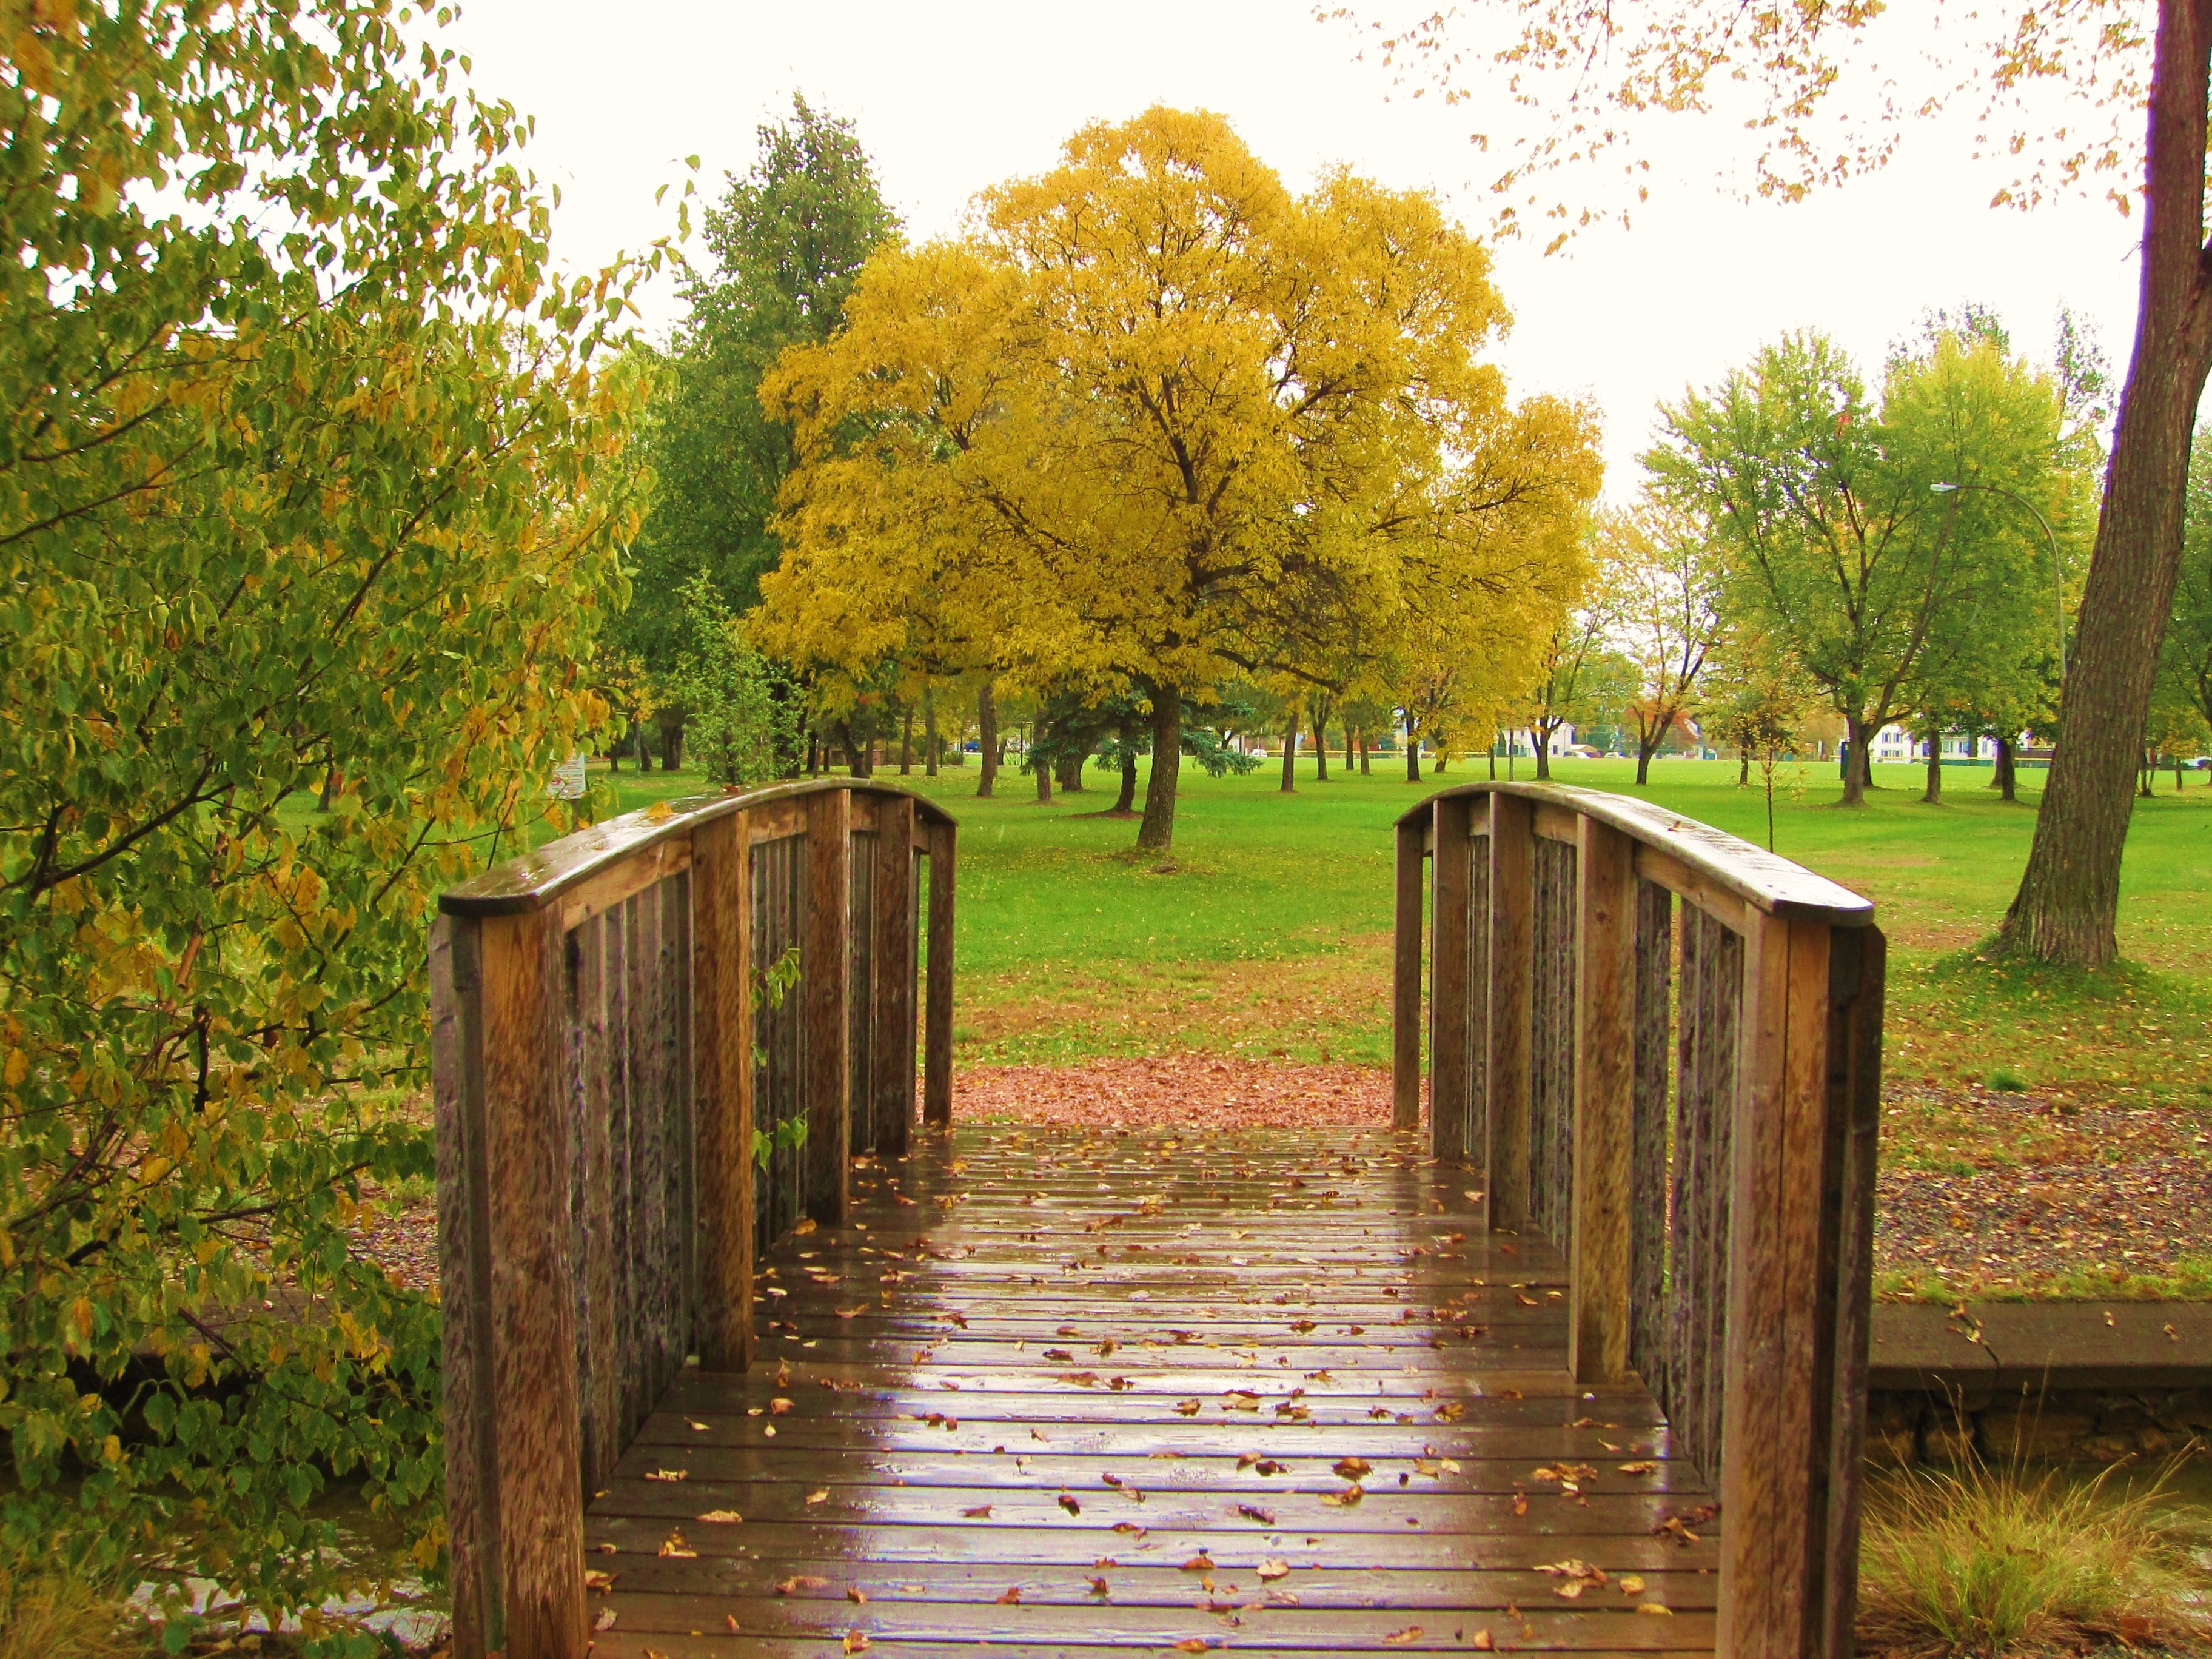
tree, path, bridge, leaf, fall, flower, autumn, park, backyard, garden, season, shrub, woodland, woody plant